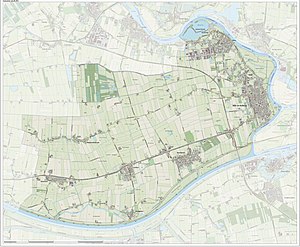
Aalburg
Aalburg er en kommune og en by i den sydlige provins Noord-Brabant i Nederlandene.